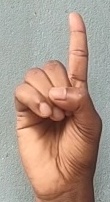
ASL sign: D